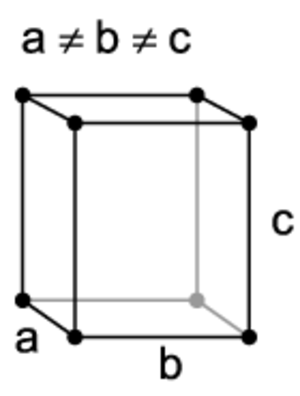
Krystalstruktur / Klassifikation efter symmetriforhold
Orthohombisk, simpel
Indenfor mineralogi og krystallografi er en krystalstruktur en unik måde at arrangere atomerne i et krystal. Et krystal består at et stort antal enhedsceller, som er ens grupper af atomer, der gentages med regelmæssige mellemrum i alle tre dimensioner, efter et regelmæssigt "mønster" kaldet et rumgitter.